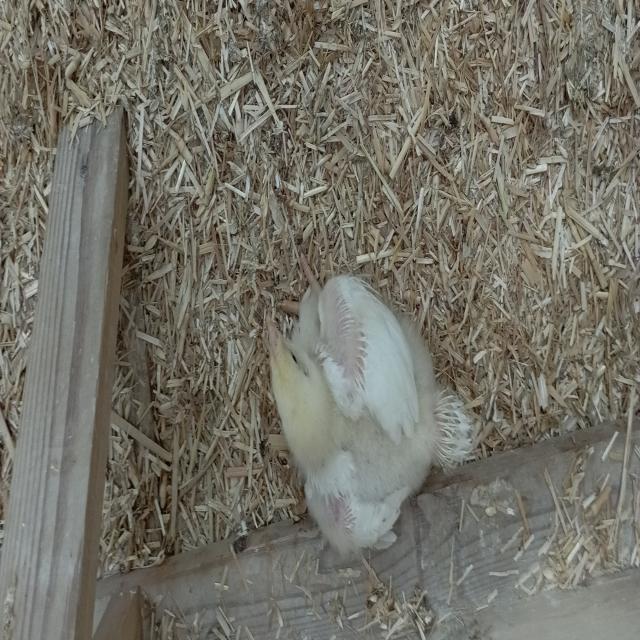
Weight: 403 g